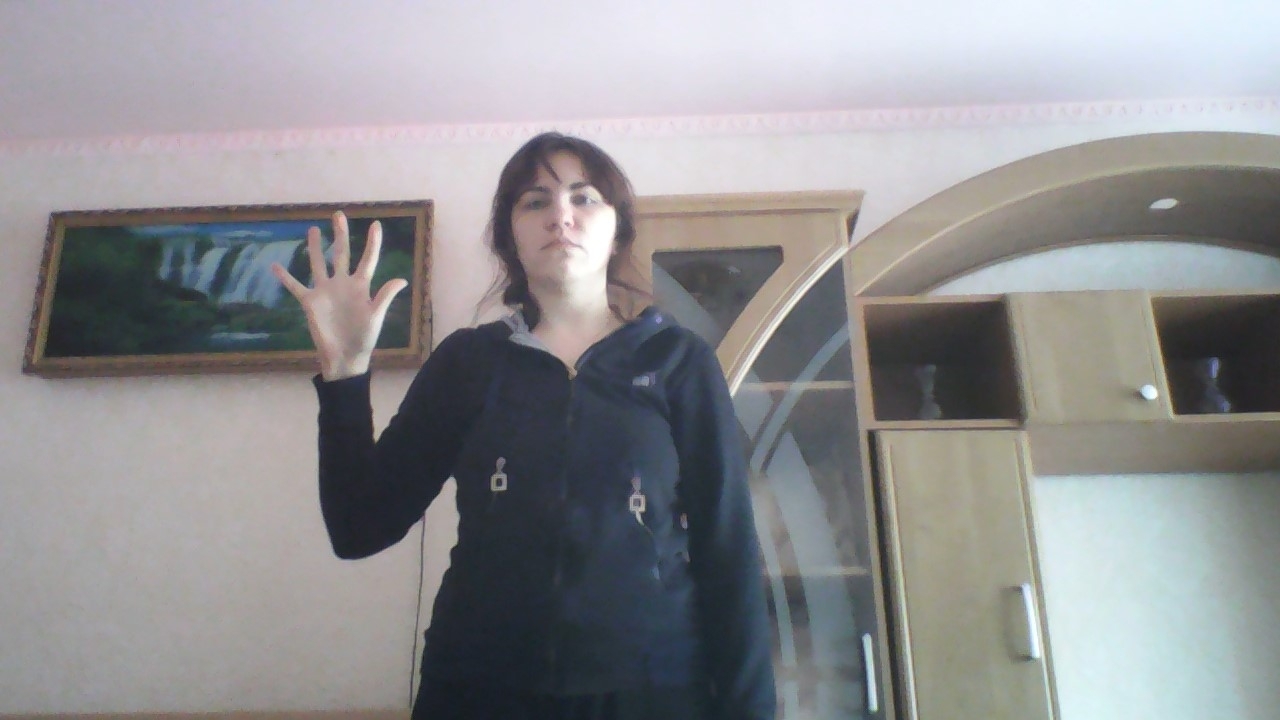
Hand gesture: palm